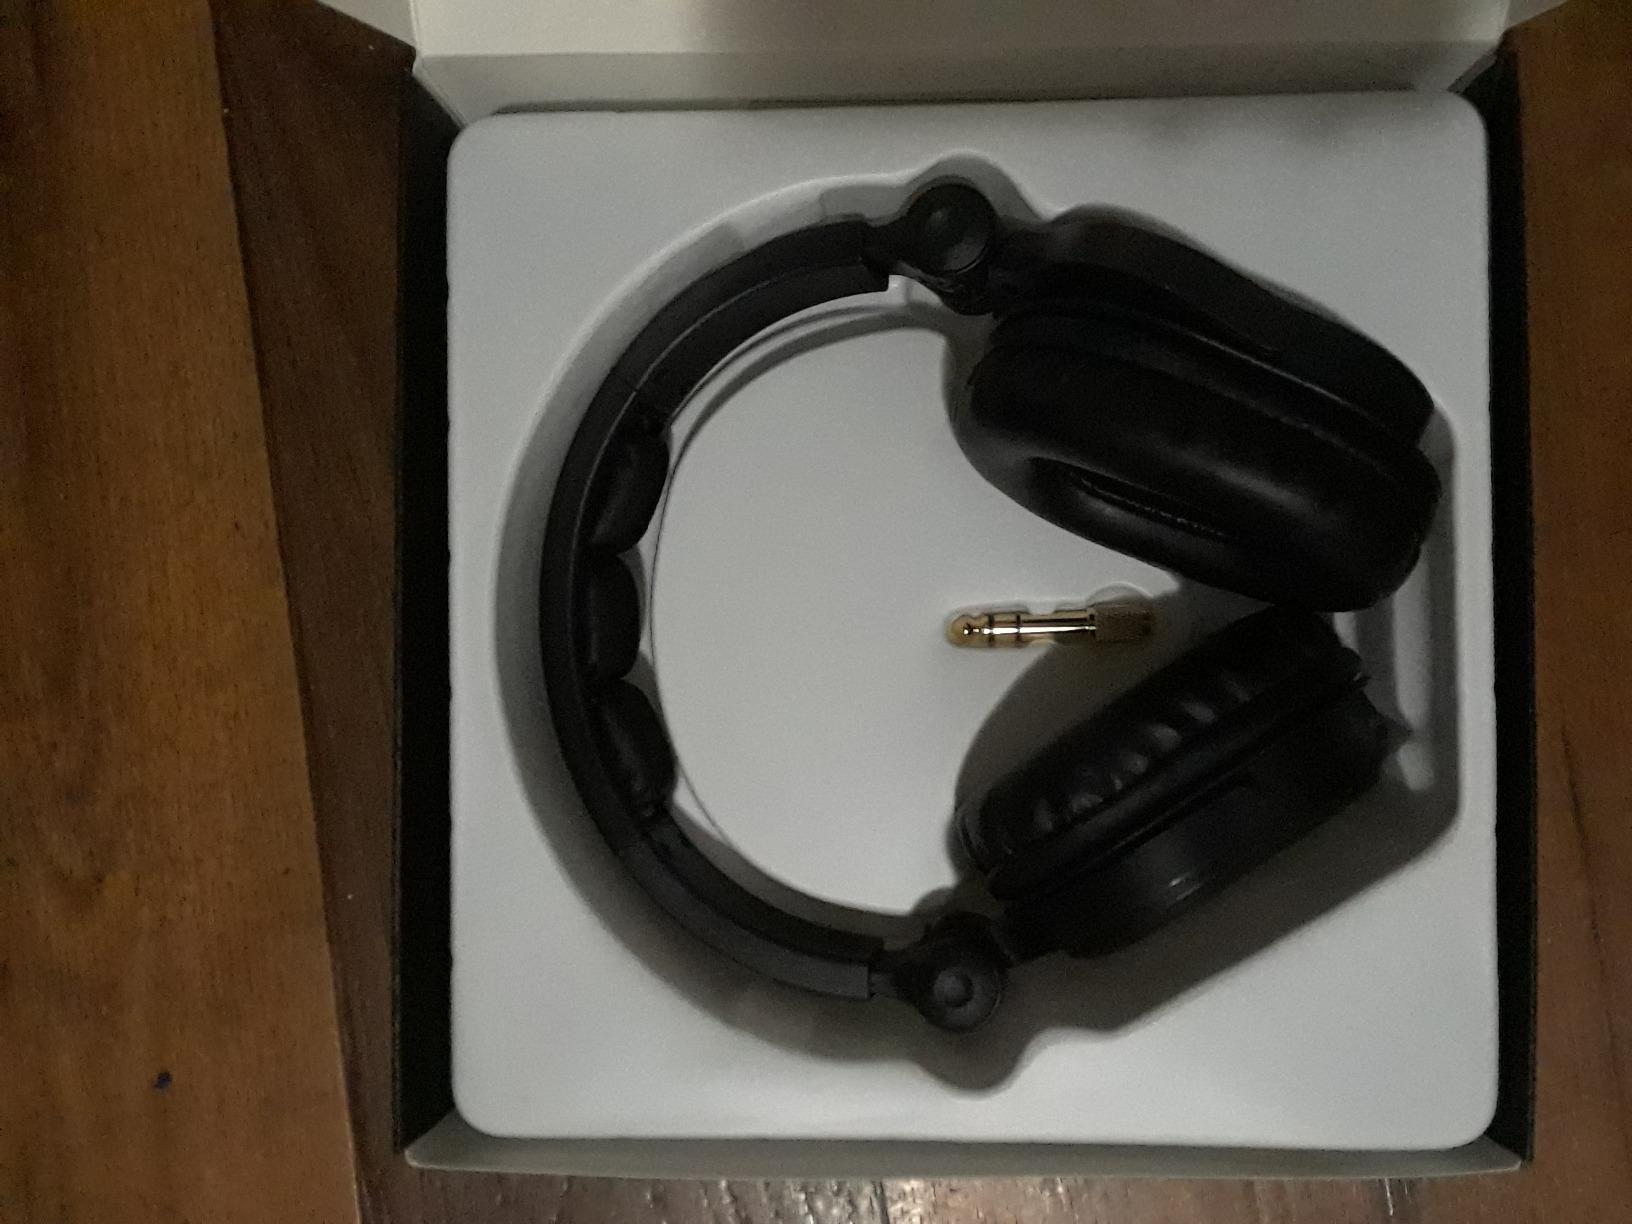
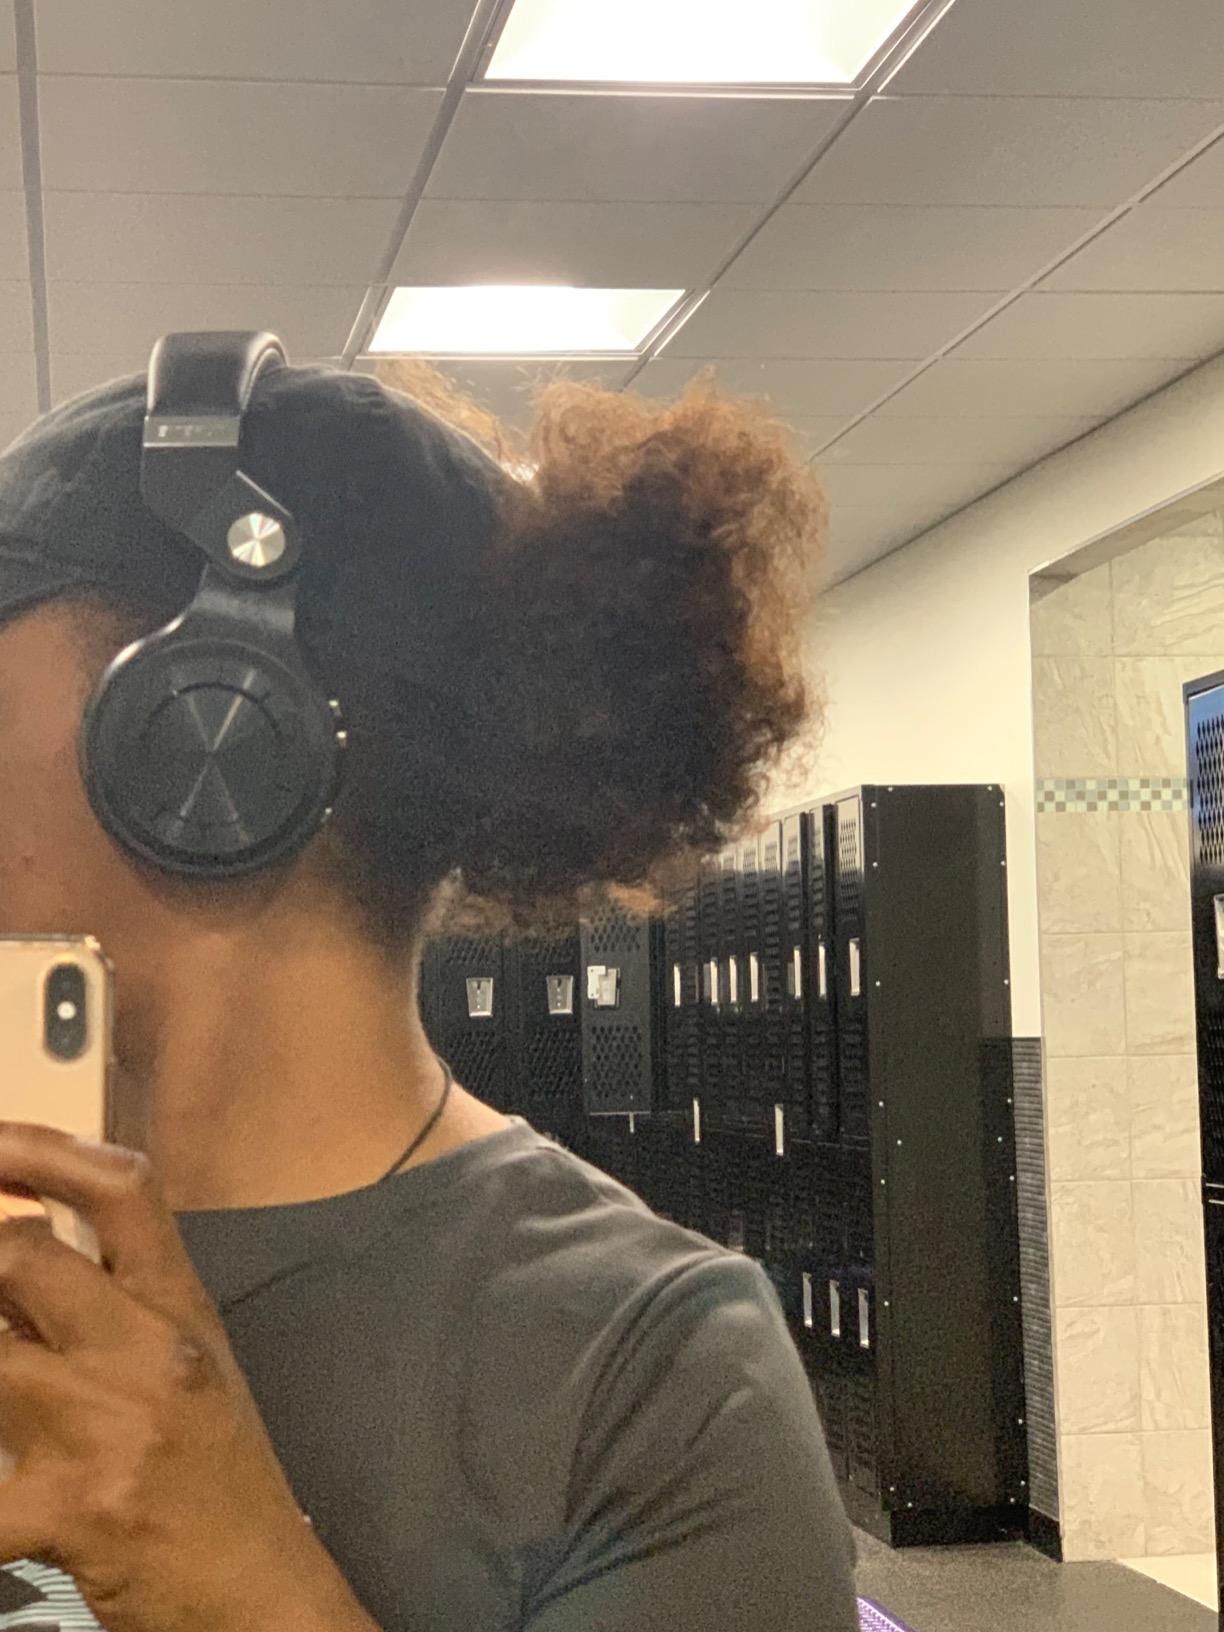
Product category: headphones
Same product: no